Courtois-Suffit Lescop CSL-1

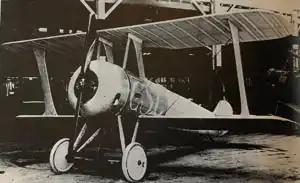
An oblique view of the CSL-1, 1918

The Courtois-Suffit Lescop CSL C1 was a prototype French biplane fighter built in the final months of World War I by the (S.A.I.B.). It was among the first aircraft to be fitted with leading-edge flaps on the lower wing. It was not put into production.